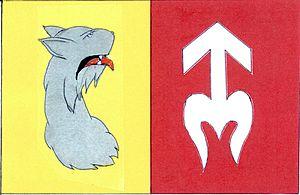
Přestavlky u Čerčan est une commune du district de Benešov, dans la région de Bohême-Centrale, en République tchèque. Sa population s'élevait à 390 habitants en 2020.